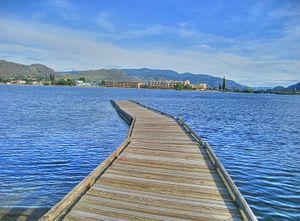
Le lac Osoyoos, ou Osoyoos Lake en anglais, est un lac de Colombie-Britannique, au Canada, et du Washington, aux États-Unis. Le lac Osoyoos, à 277 m d'altitude, a pour alimentation et pour émissaire l'Okanagan, un affluent du fleuve Columbia.
Oroville est une ville des États-Unis, située dans le comté d'Okanogan dans l'État de Washington. Selon le recensement de 2000, la population était de 1 653 habitants.